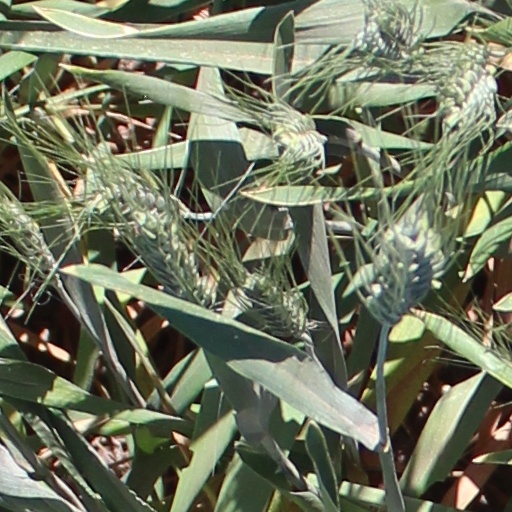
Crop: wheat